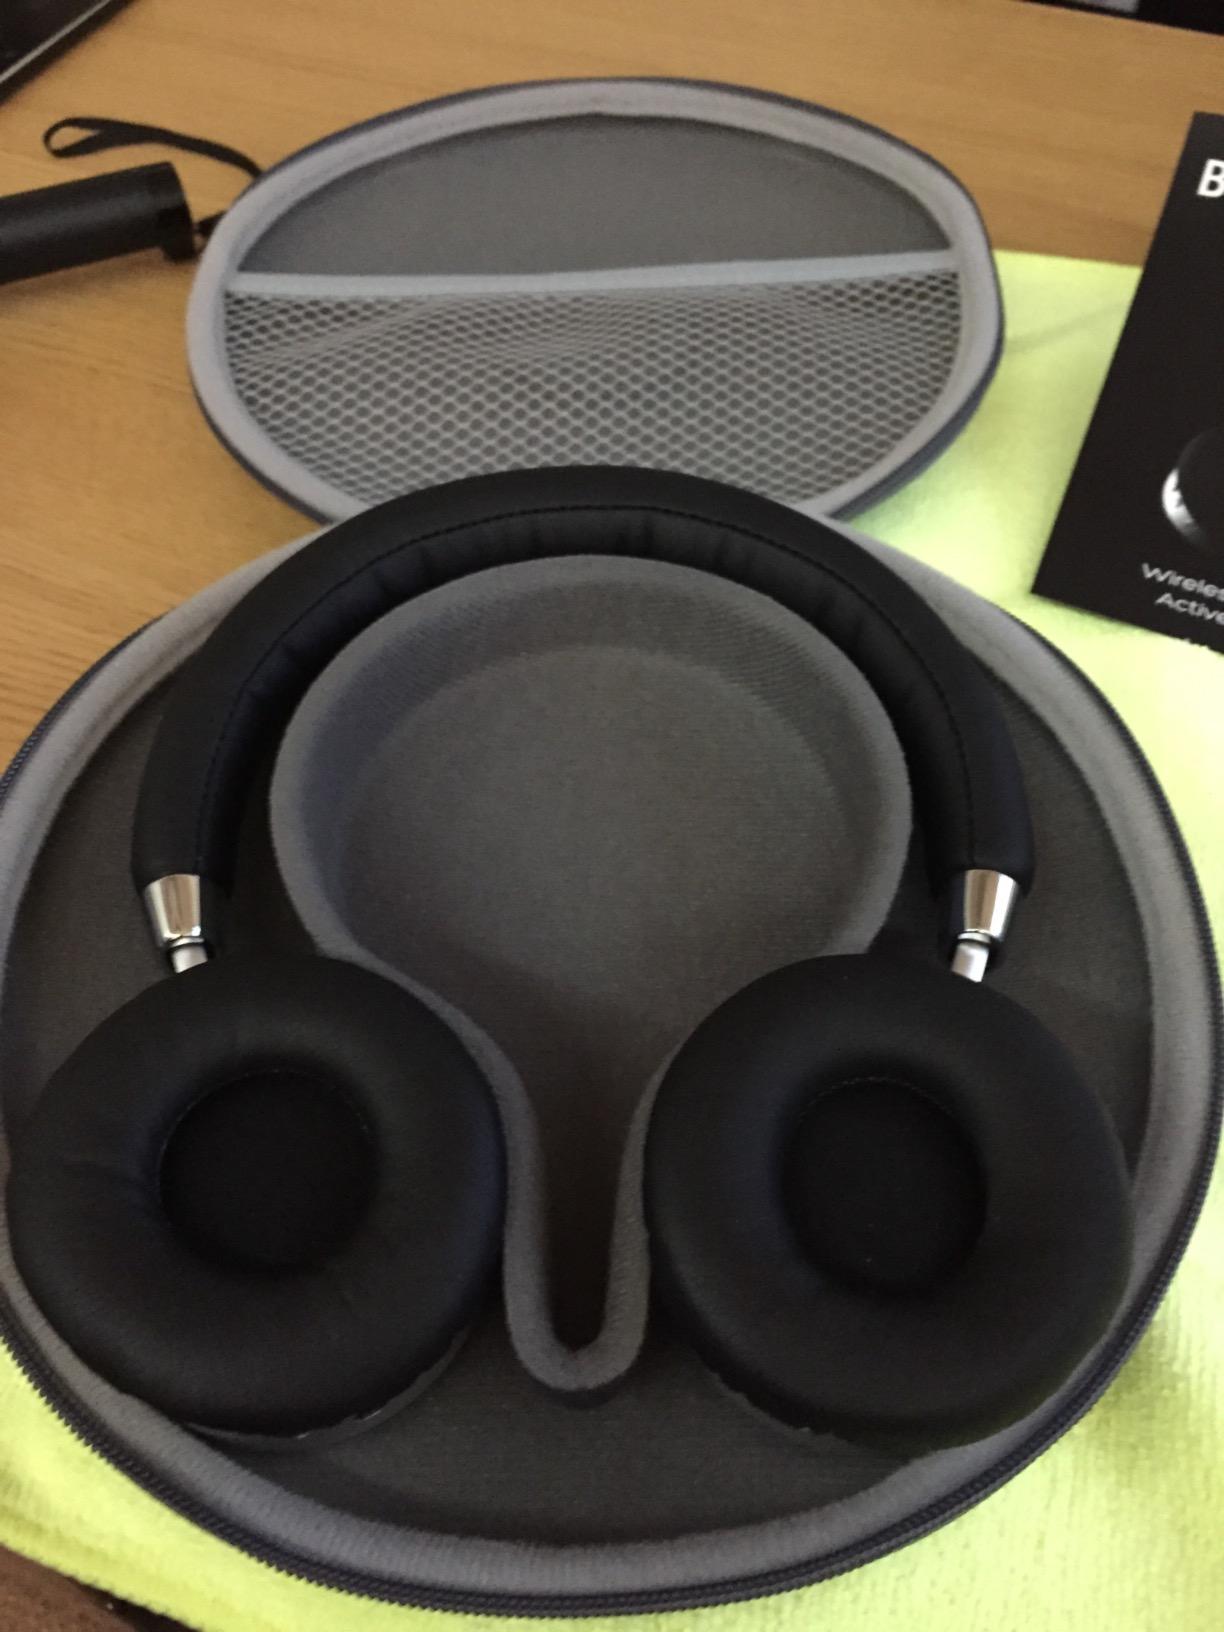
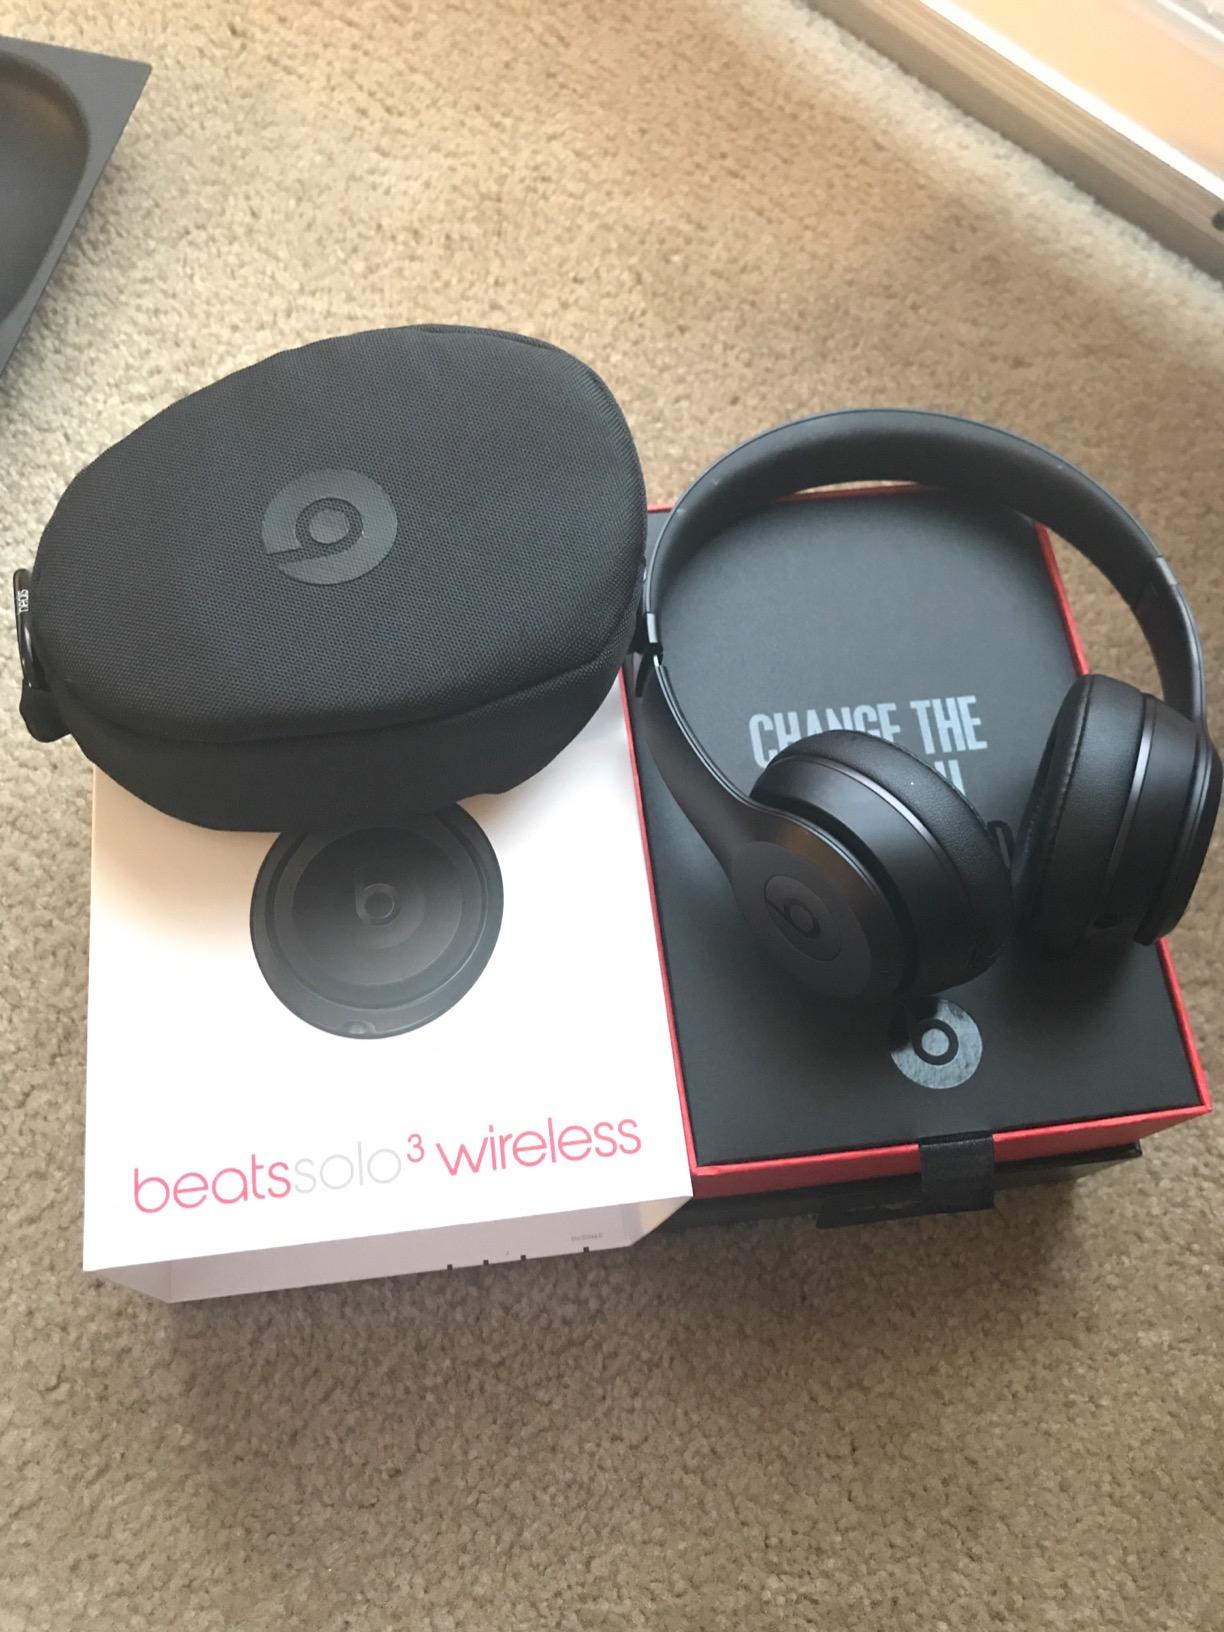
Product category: headphones
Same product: no